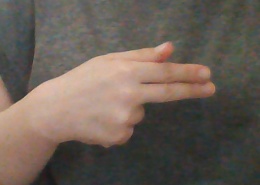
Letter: ghain